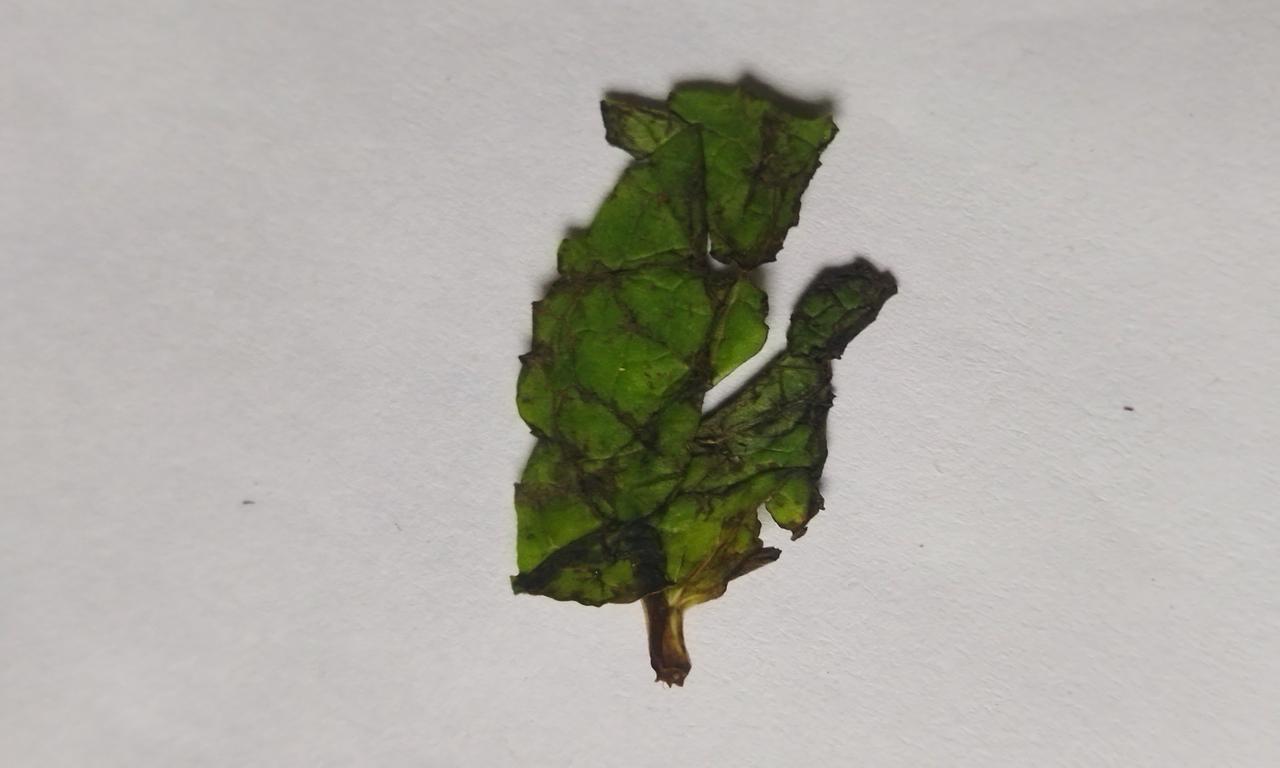
Label: Spoiled